Horns of Moses

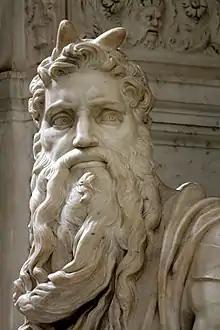
Michelangelo's "Moses", detail of the horned head

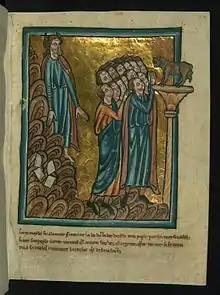
Moses with horns, with the Golden Calf, in a 13th-century illuminated manuscript, by William de Brailes

The Horns of Moses are an iconographic convention common in Latin Christianity whereby Moses was presented as having two horns on his head, later replaced by rays of light. The idea comes from a translation, or mis-translation, of a Hebrew term in Jerome's Latin Vulgate Bible, and many later vernacular translations dependent on that. Moses is said to be "horned", or radiant, or glorified, after he sees God who presents him with the tablets of the law in the Book of Exodus.